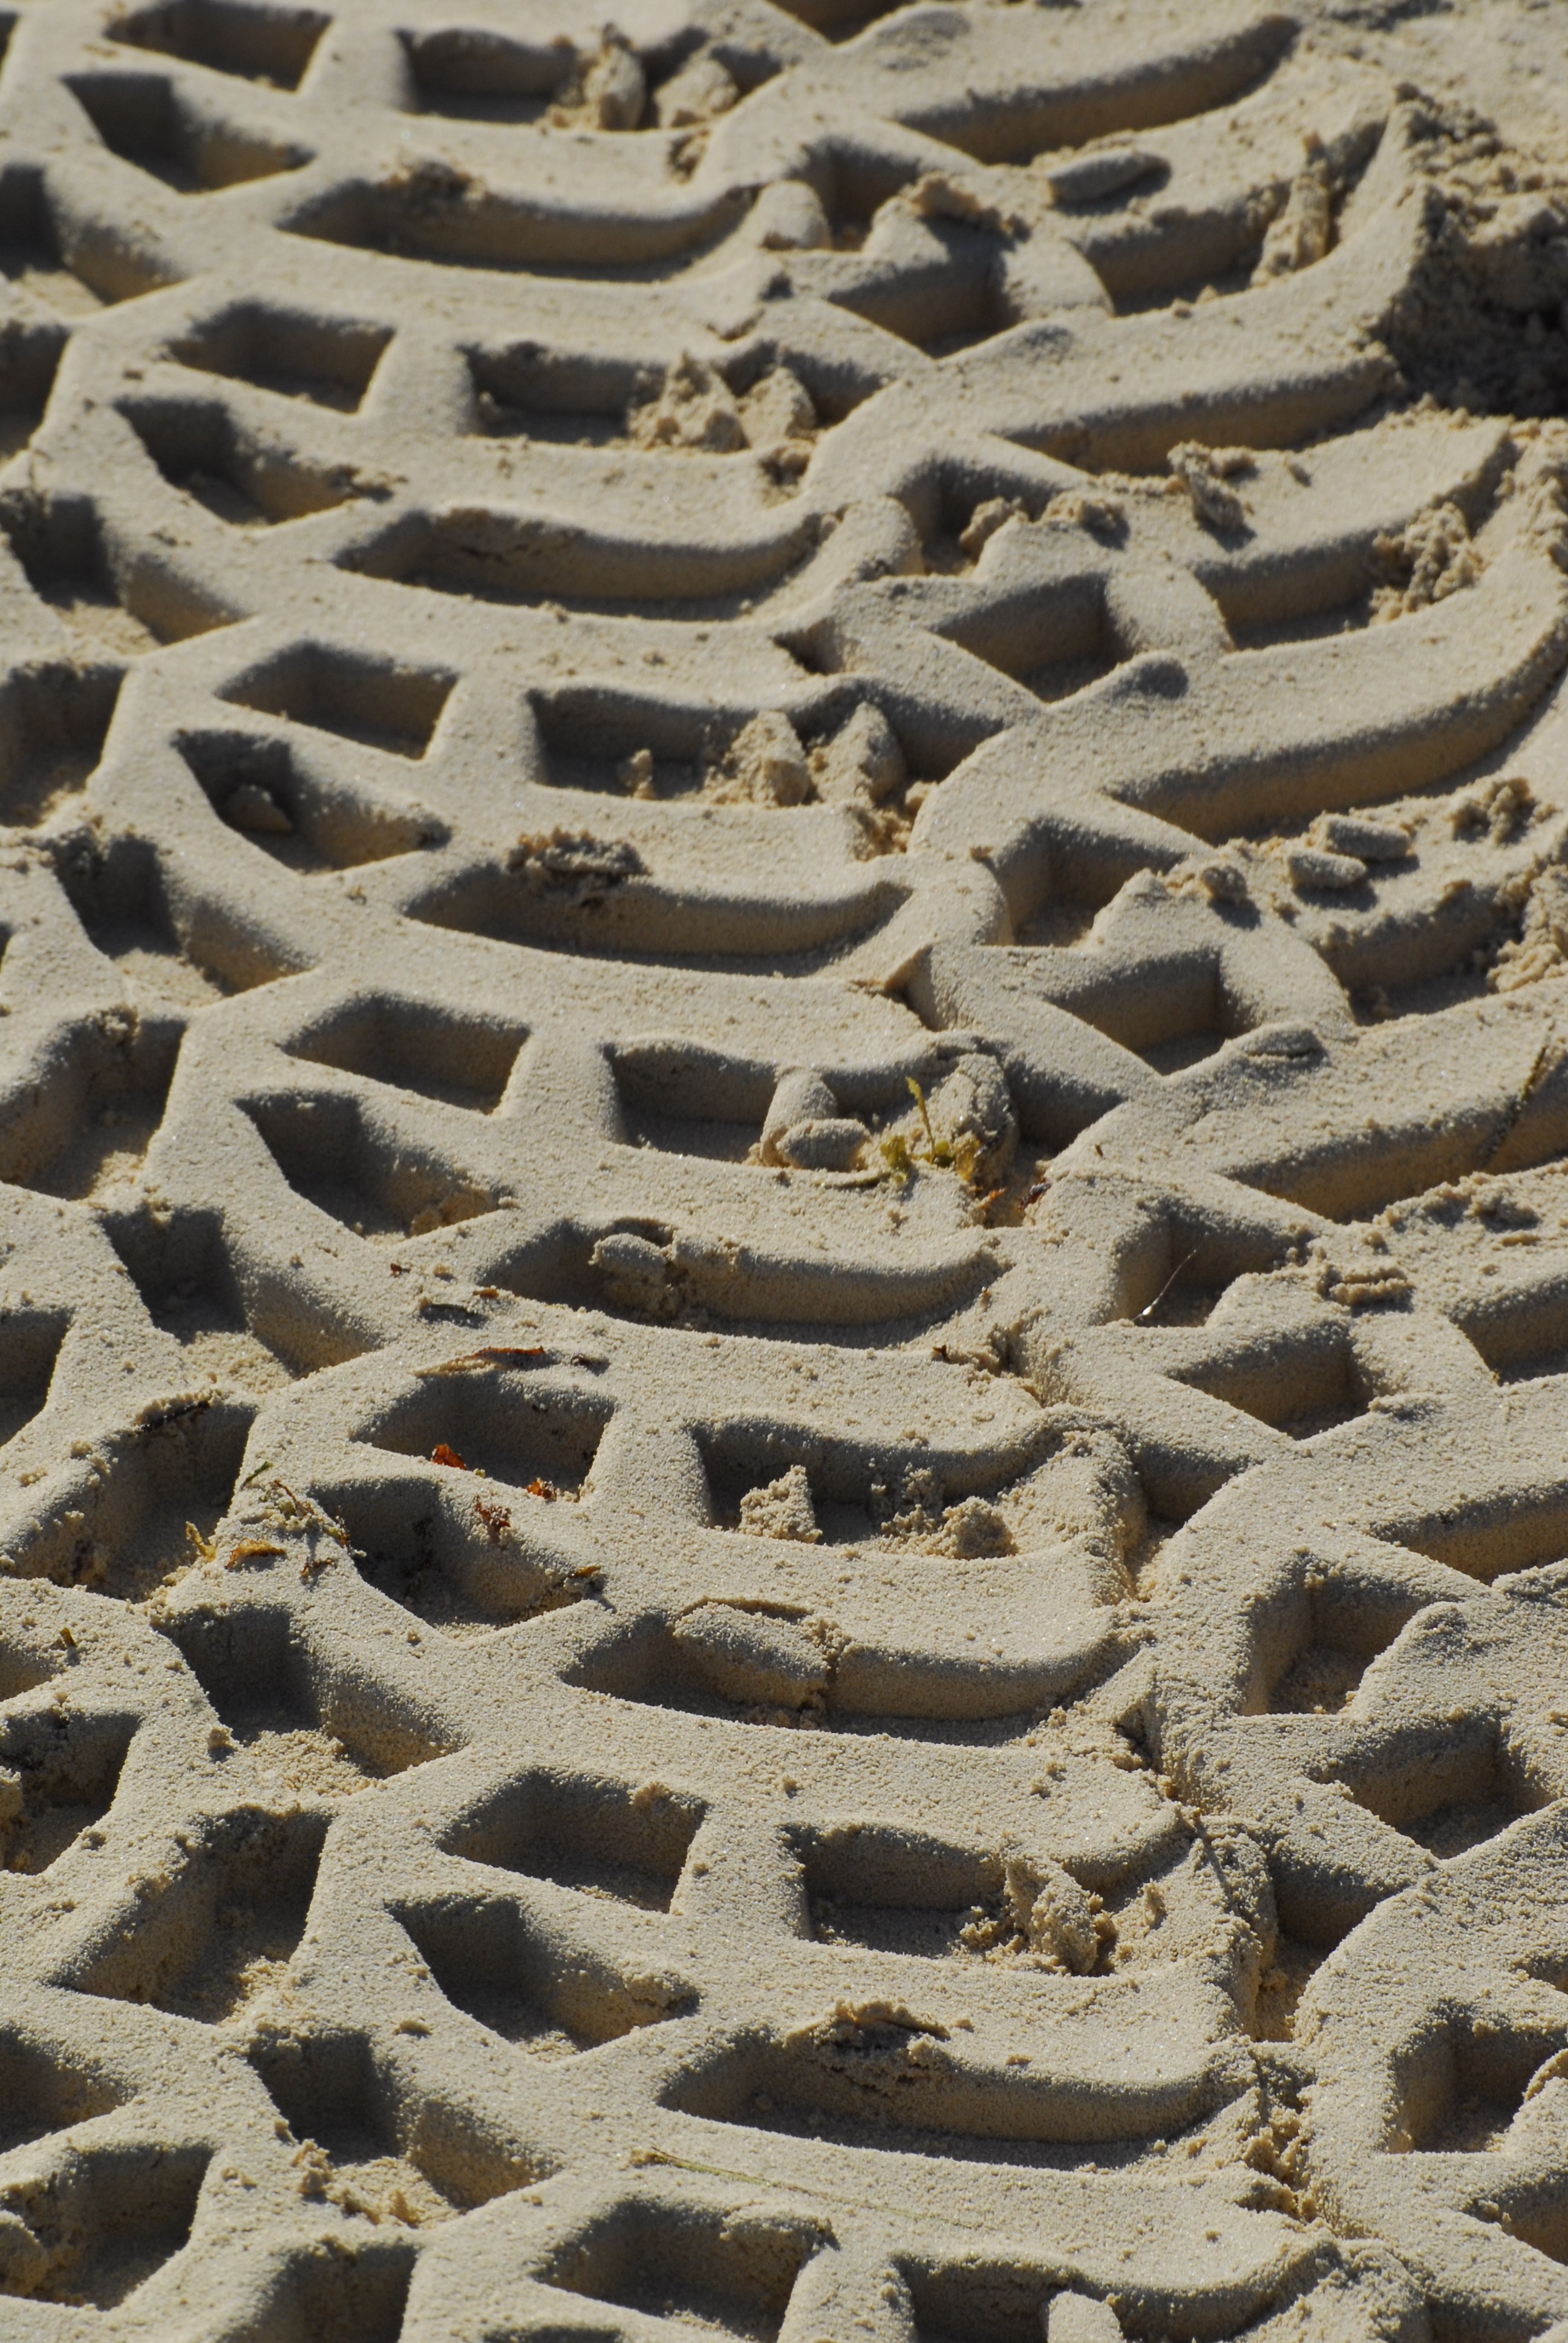
beach, sand, rock, ocean, cobblestone, profile, pattern, close, material, close up, structures, art, sand beach, by the sea, tire tracks, flooring, road surface, mature imprint